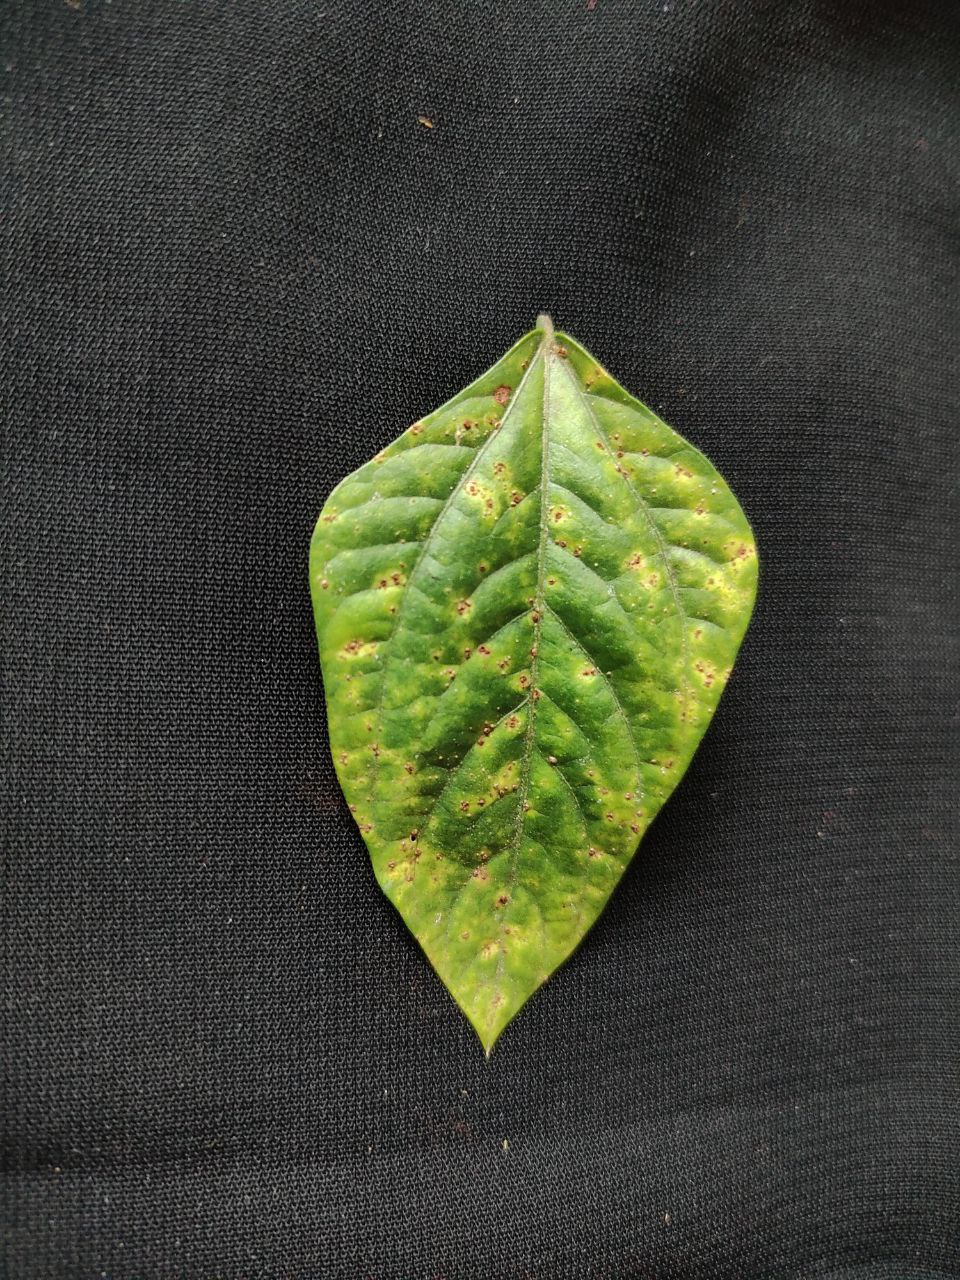
Crop: cowpea
Leaf condition: Septoria leaf spot